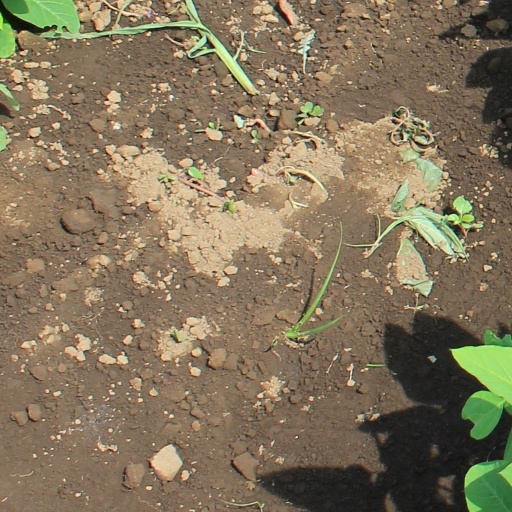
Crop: soybean